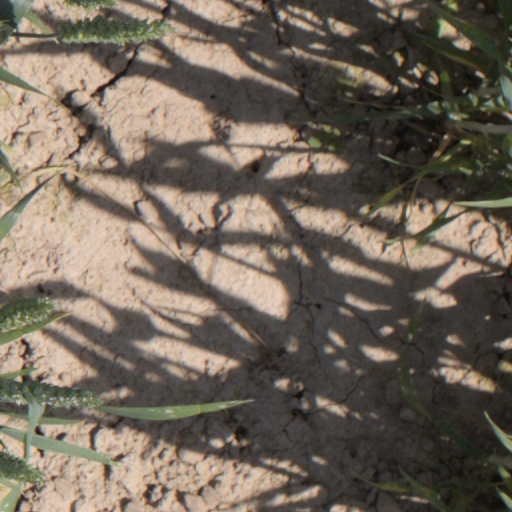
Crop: wheat